Red Dwarf

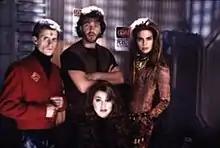
Cast of second "Red Dwarf USA" pilot

Despite the original version having been broadcast on PBS, a pilot episode for an American version (known as "Red Dwarf USA") was produced through Universal Studios with the intention of broadcasting on NBC in 1992. The show essentially followed the same story as the first episode of the original series, using American actors for most of the main roles: Craig Bierko as Lister, Chris Eigeman as Rimmer and Hinton Battle as Cat. Exceptions to this were Llewellyn, who reprised his role as Kryten, and the British actress Jane Leeves, who played Holly. It was written by Linwood Boomer and directed by Jeffrey Melman, with Grant and Naylor on board as creators and executive producers. Llewellyn, Grant and Naylor travelled to America for the filming of the American pilot after production of the fifth series of the British version. According to Llewellyn and Naylor, the cast were not satisfied with Linwood Boomer's script. Grant and Naylor rewrote the script, but although the cast preferred the re-write, the script as filmed was closer to Boomer's version. The pilot episode includes footage from the British version in its title sequence, although it did not retain the logo or the theme music of the British version. During filming of the pilot, the audience reaction was good, and it was felt that the story had been well received.